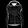
Label: Coat